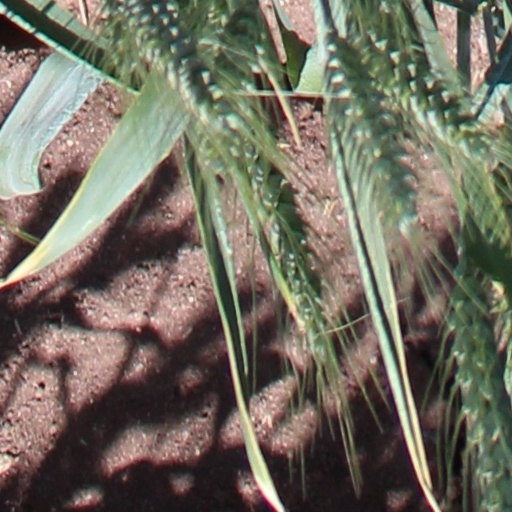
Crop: wheat